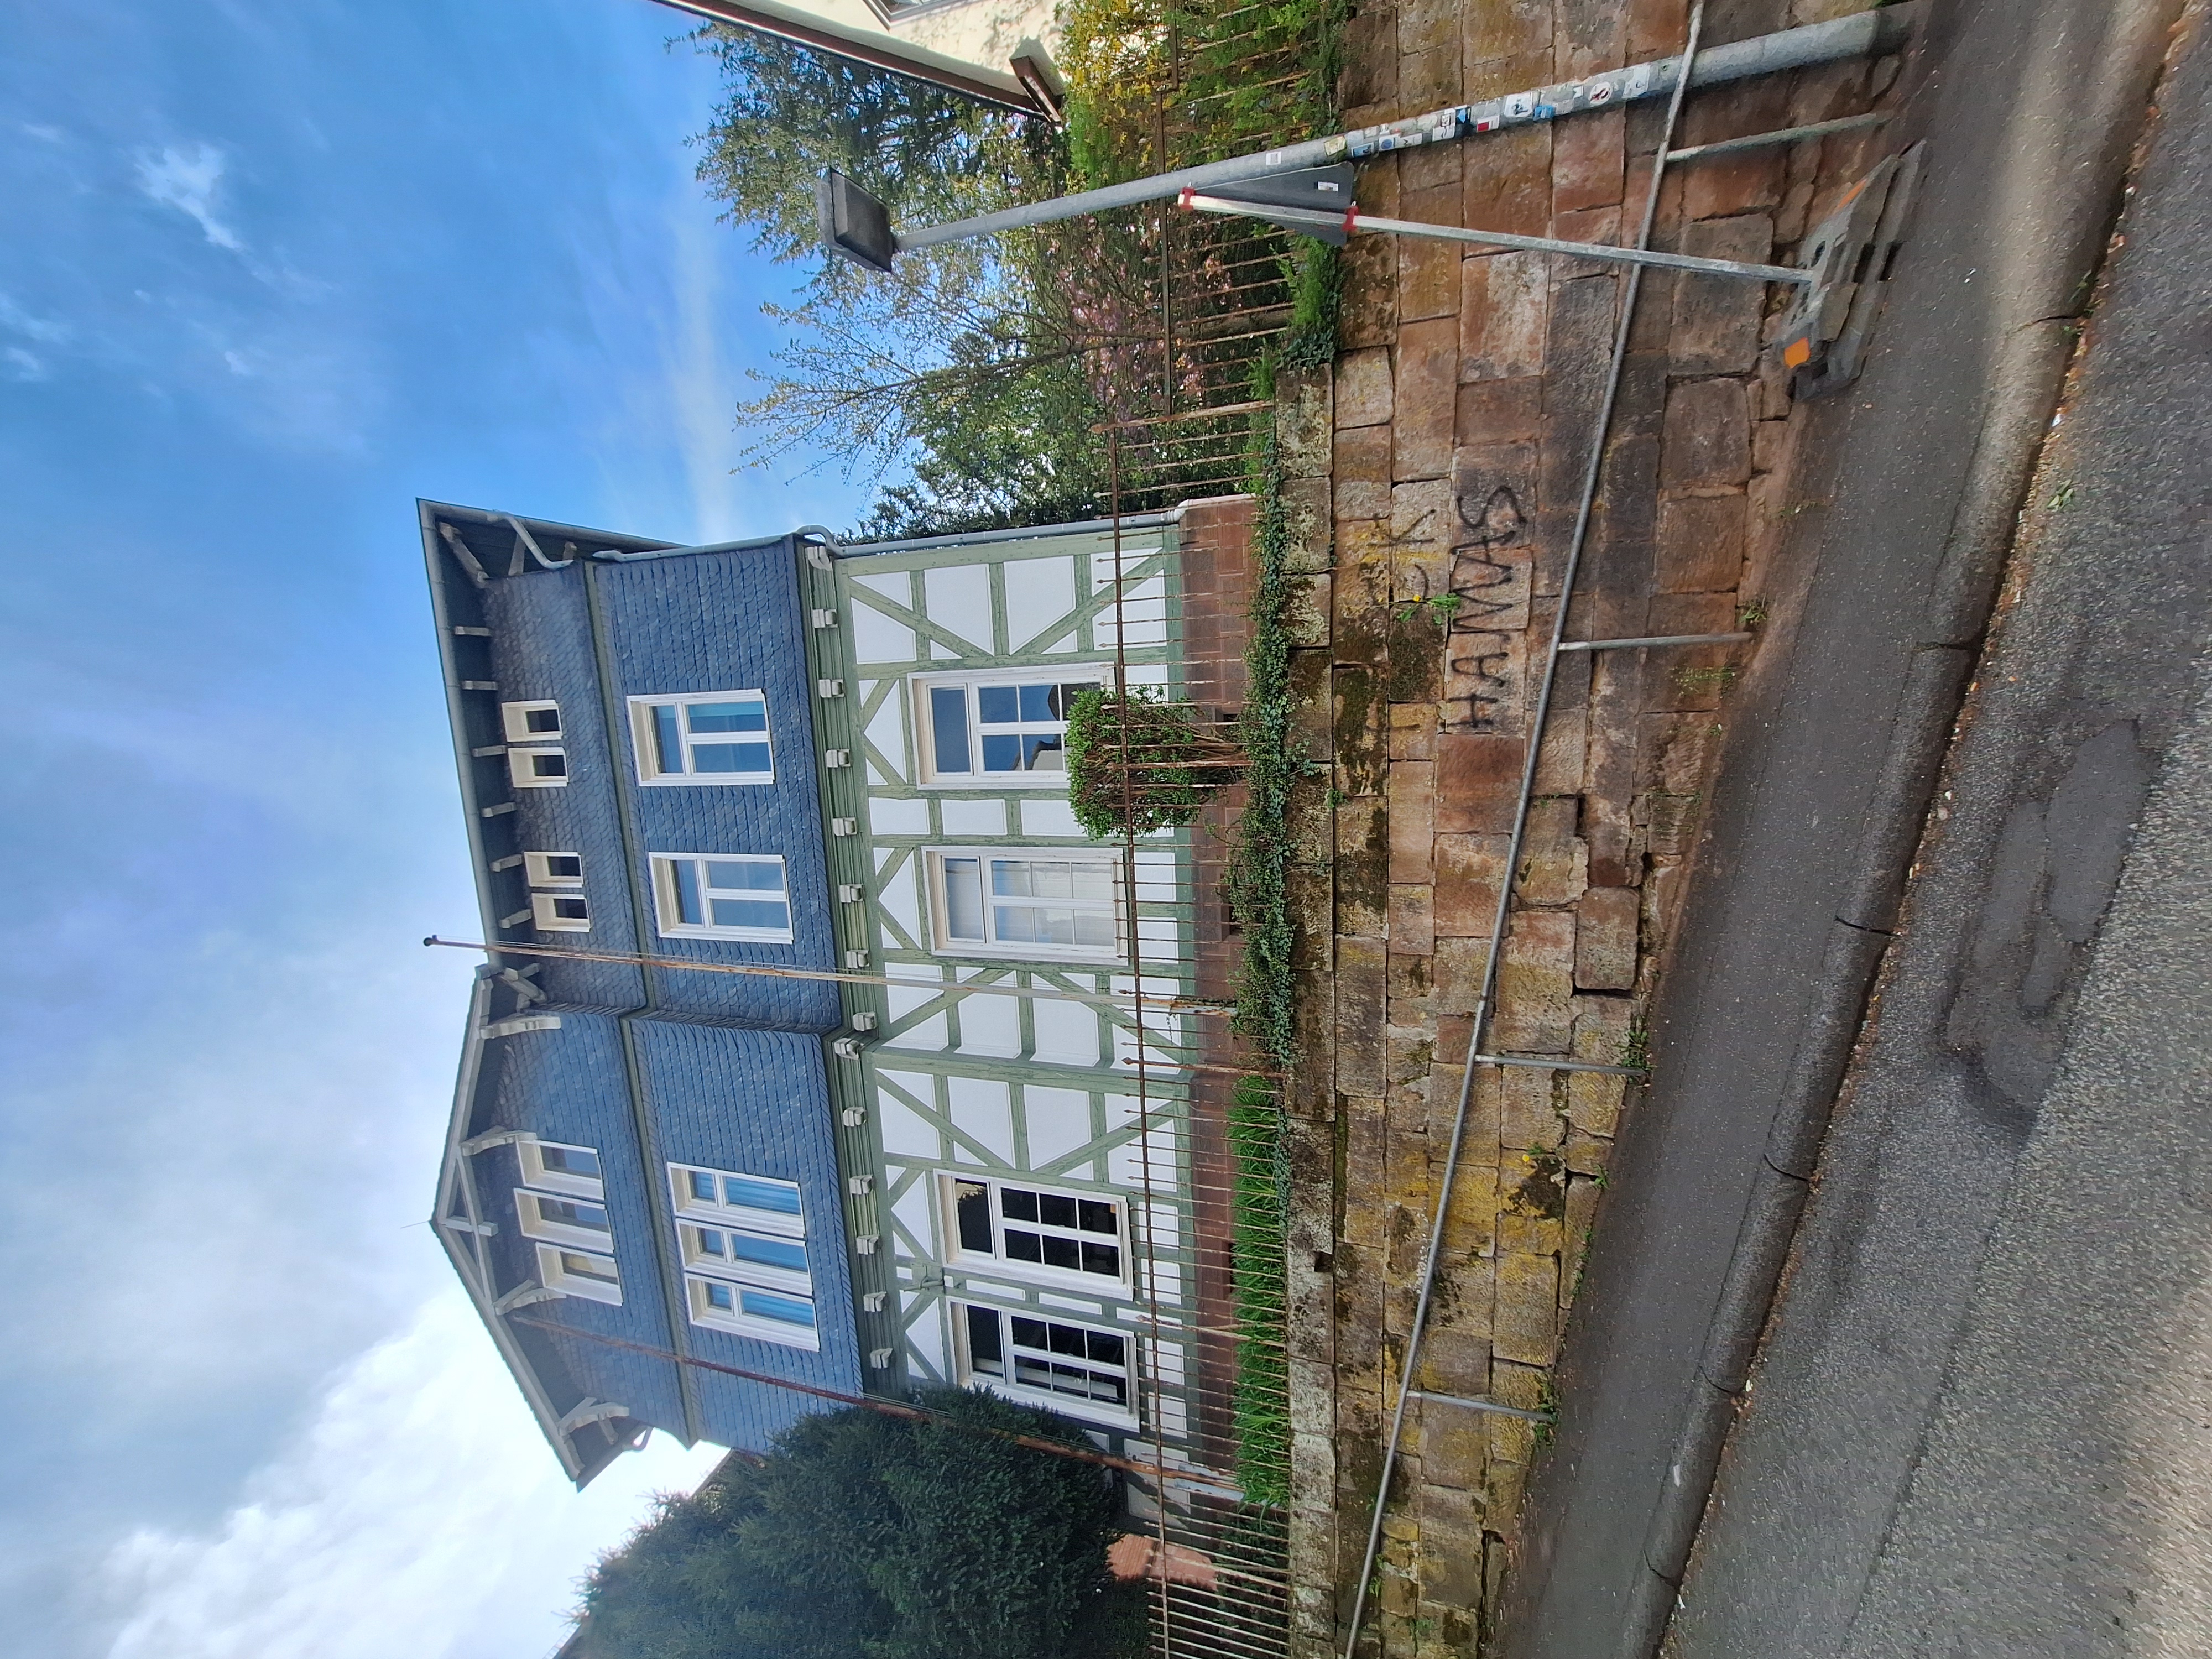
Building: Roter-Graben-10